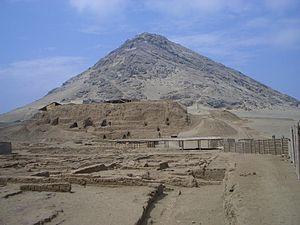
La Huaca de la Luna est une construction en adobe située au nord du Pérou, dans le département de la Libertad, à environ 5 km au sud de Trujillo. Cet édifice ayant la forme d'une pyramide à degrés fut construit par les Moches qui en firent le plus important lieu de culte de leur royaume.